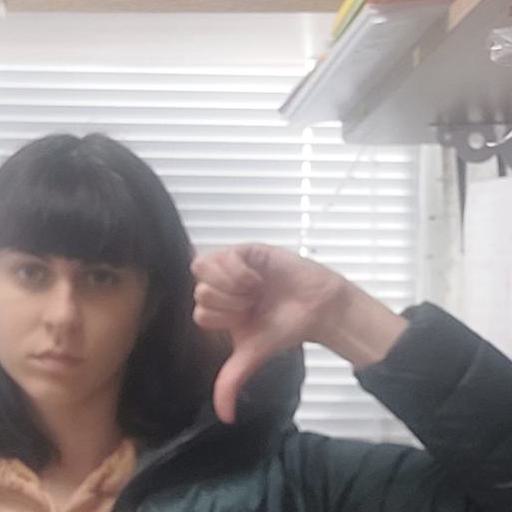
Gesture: dislike